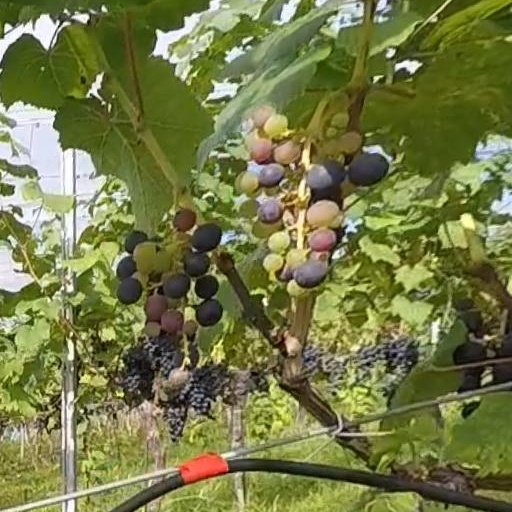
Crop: grape